Antwine Perez

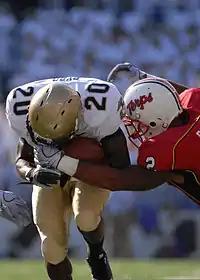
Perez makes a tackle against Navy's Darius Staten in 2010

Antwine Perez (born April 10, 1988) is a former American college football player. He played as a free safety for the University of Maryland Terrapins. He played one season for the University of Southern California Trojans, before transferring. He was one of the most sought-after college recruits in the nation and received scholarship offers from over 40 schools.